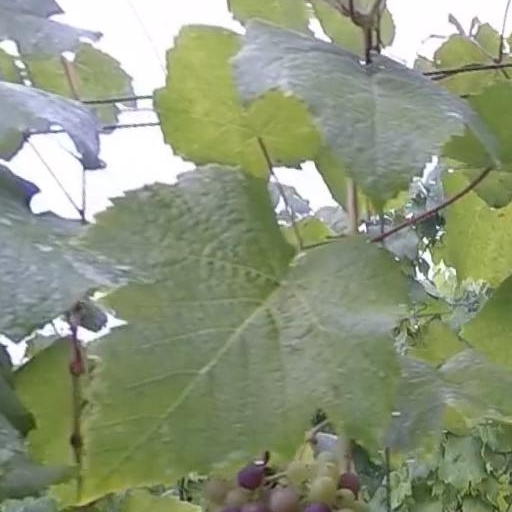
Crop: grape